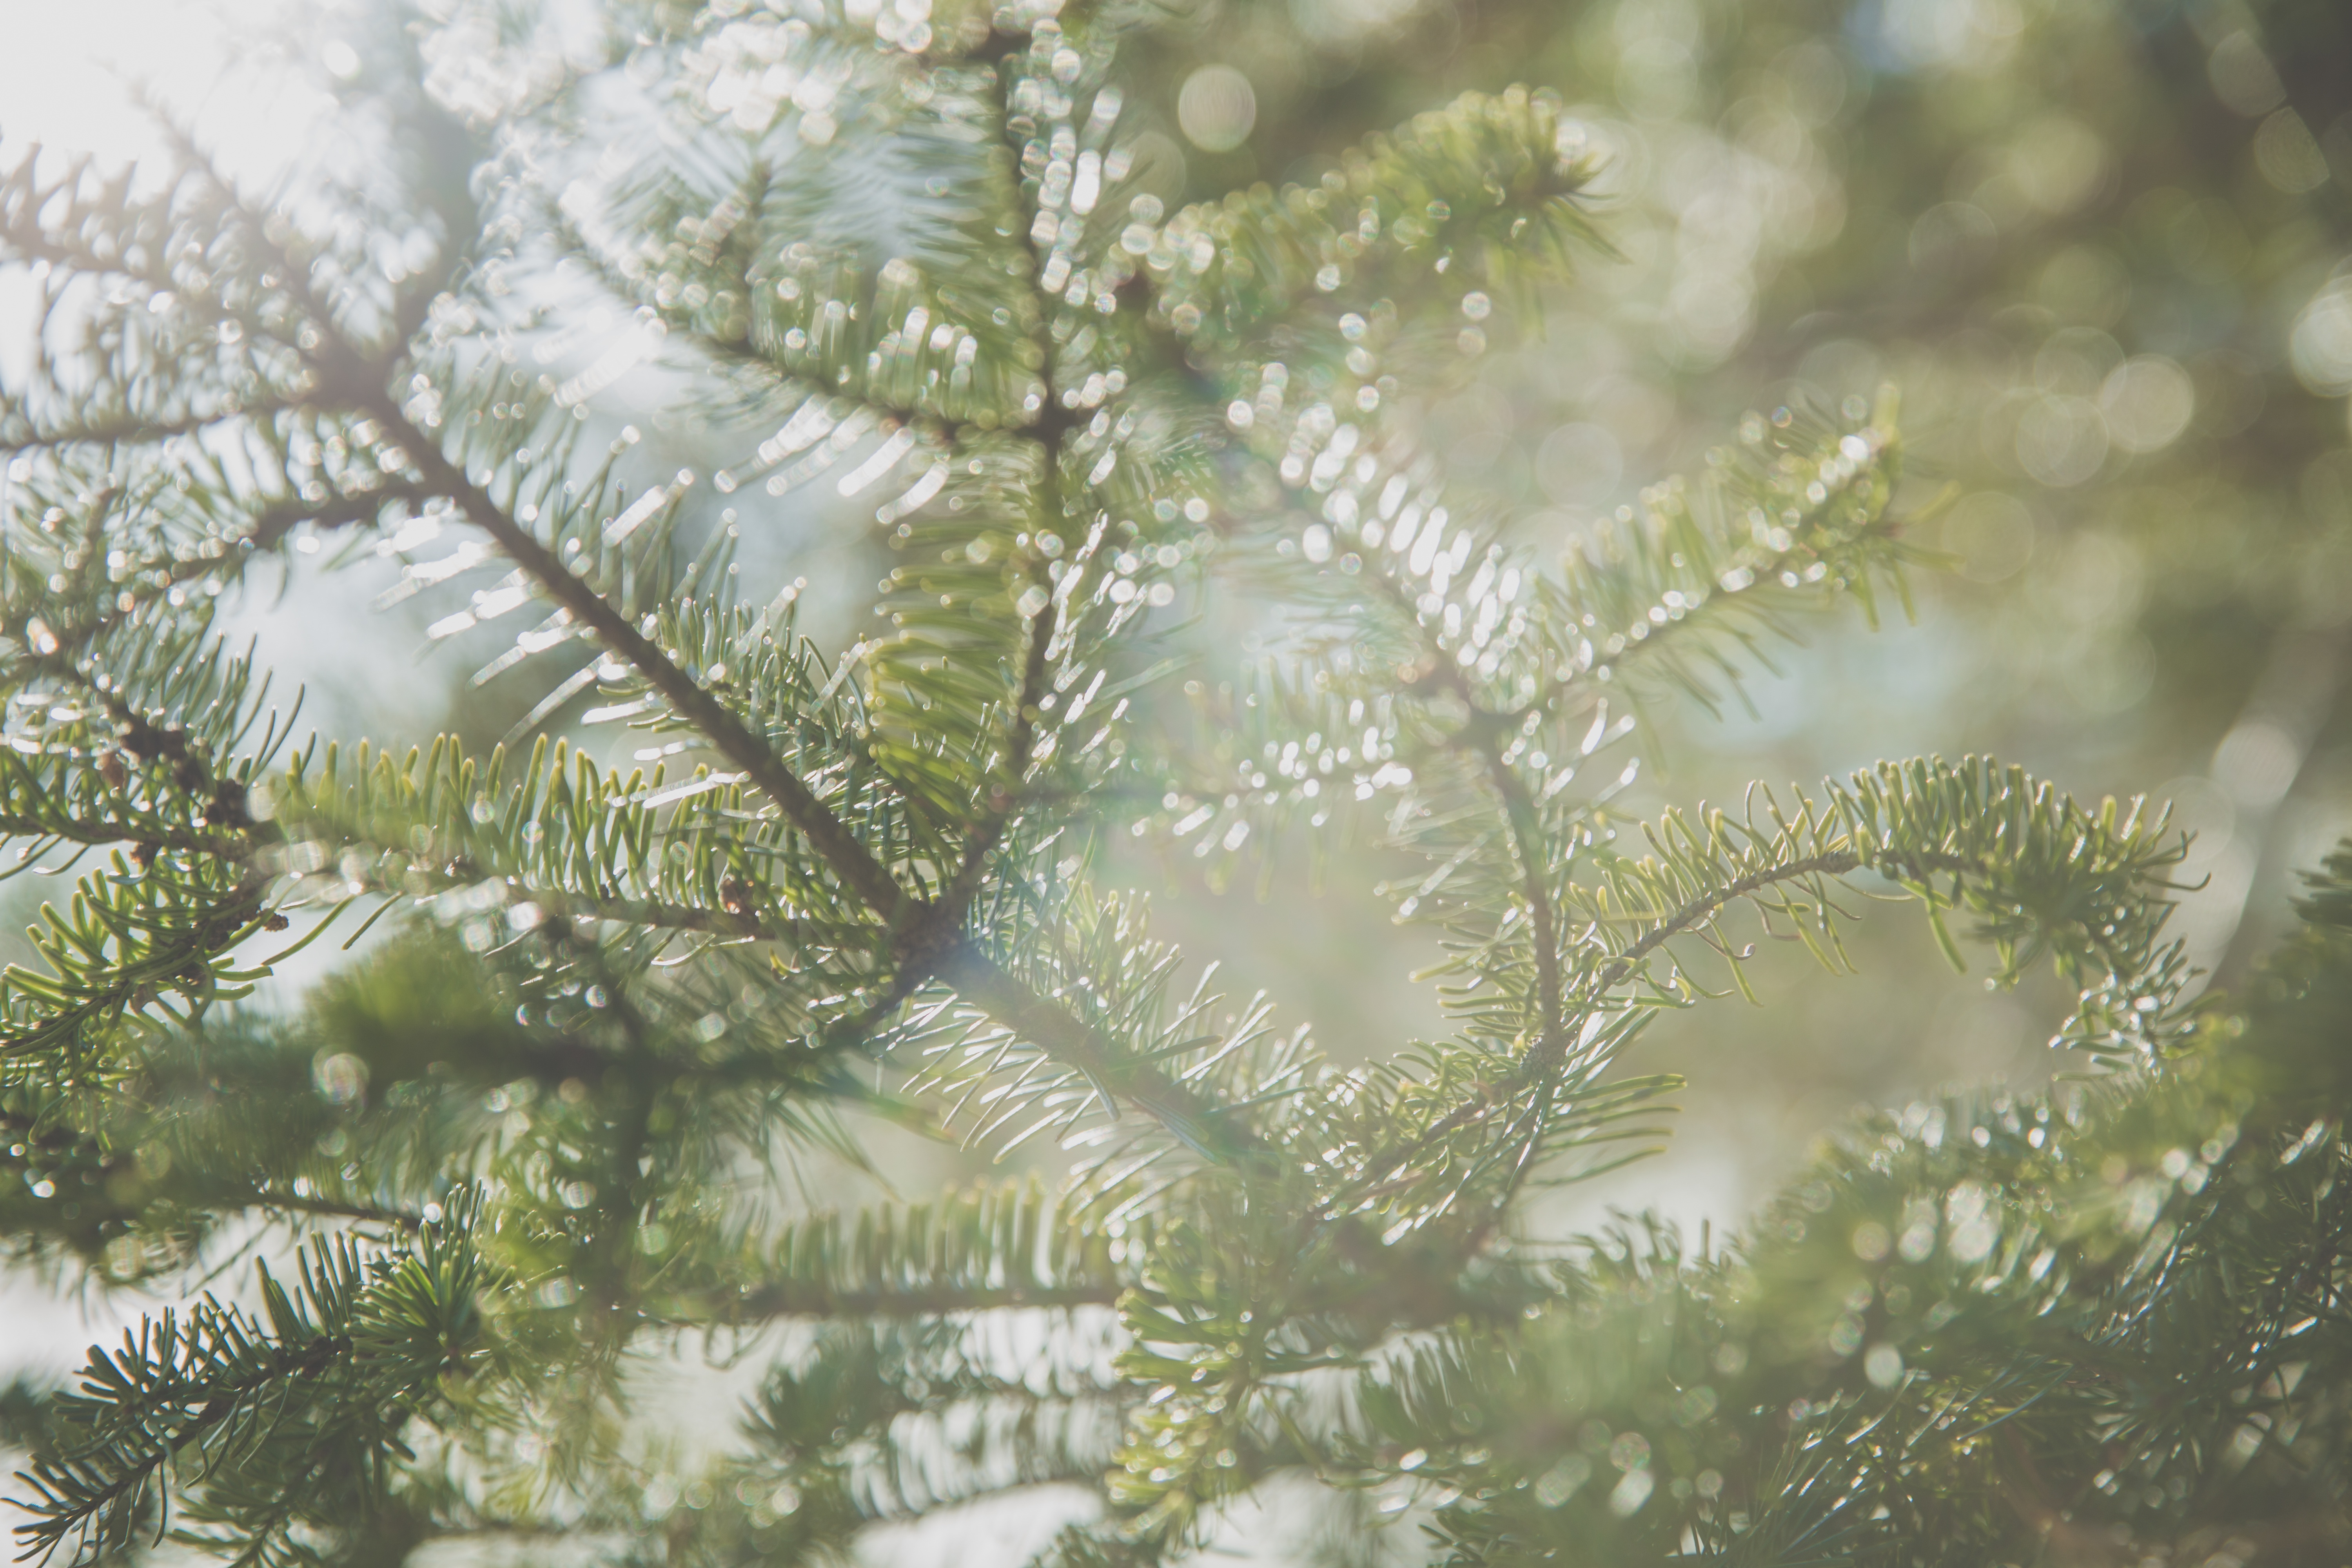
tree, branch, plant, leaf, frost, evergreen, weather, botany, fir, twig, conifer, spruce, woody plant, land plant